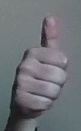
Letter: aleff